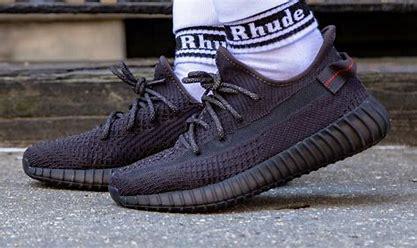
Brand: Adidas
Model: 350